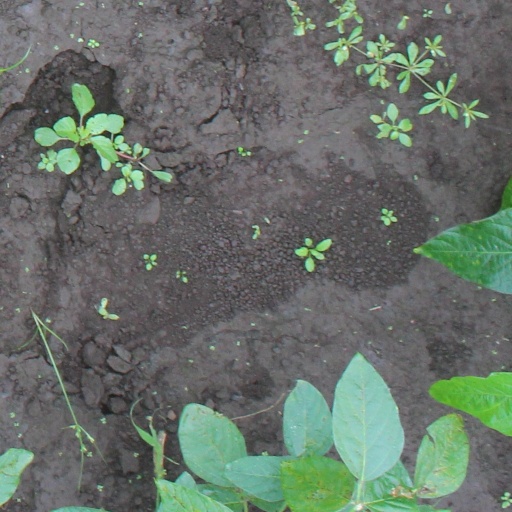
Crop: soybean